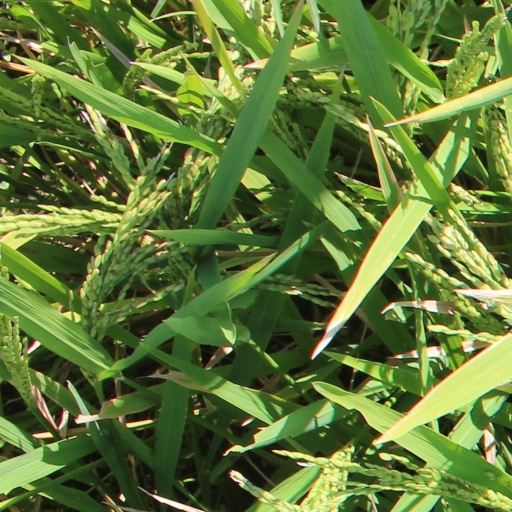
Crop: rice